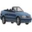
Label: automobile